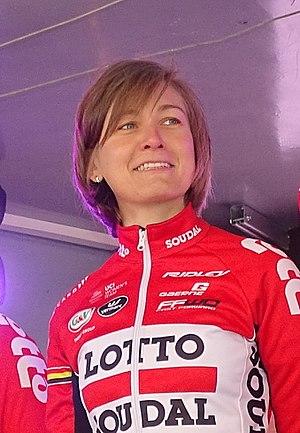
Sofie De Vuyst est une coureuse cycliste belge. Elle fait partie de l'équipe Doltcini-Van Eyck Sport.